The Modern Cook

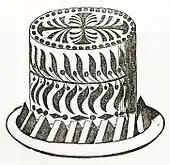
"Aspic of Fowl a la Reine"

"Kettner's Book of the Table" of 1877, describing Francatelli as "a type of all the great French cooks", asserted that he "gives a most elaborate recipe for aspic jelly; and he is so satisfied with it that, having to prepare a cold supper for 300 people, he works it up in every one of his 56 dishes which are neither sweet nor hot. The book further argues that "this is the result of science—this the height of art. It produces, with such elaborate forms and majestic ceremonies, an aspic jelly without aspic, that, exhausted in the effort, it can proceed no further, and seems to think that here at last, in this supreme sauce, we have a sure resting-place—the true blessedness—the "ewigkeit"."